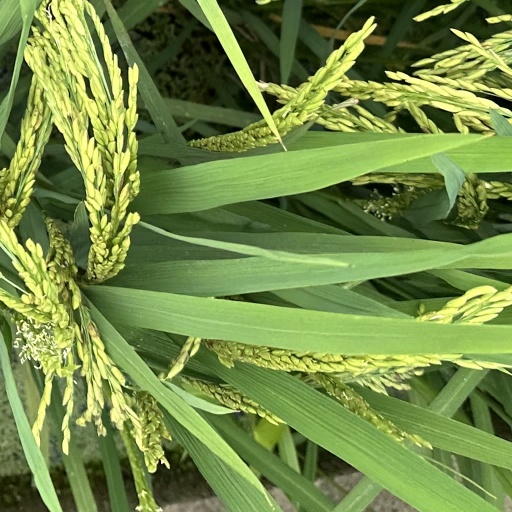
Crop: rice